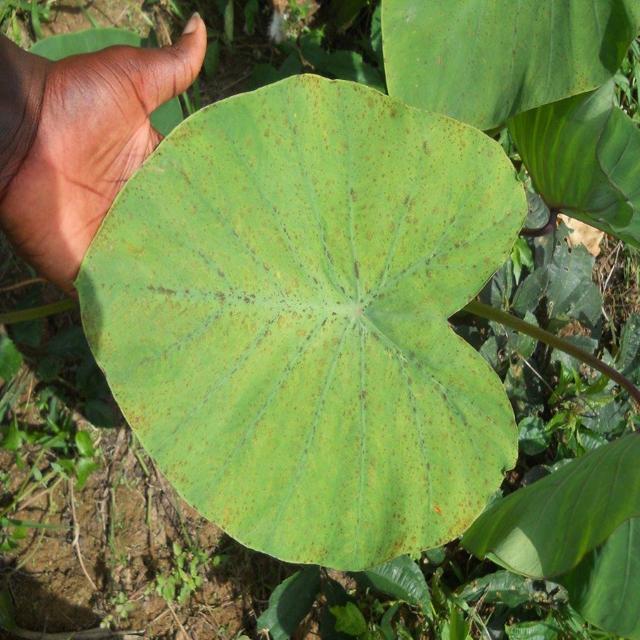
Label: Mid_Blight